Gram Formation

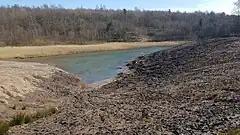
Gram Clay Pit, the prime source of fossils from the Gram Formation

The Gram Formation is a geological formation in Gram, Denmark. It preserves fossils dating from the Miocene period. The formation consists of three layers: the glauconite-rich, the Gram Clay, and the Gram sand. The sediments in the formation were deposited in an open marine depositional environment known as the Gram Sea. The Gram Formation was a very animal rich environment, having many different animals like whales, sharks, rays and fish. Sharks like basking shark and sandtiger shark lived in the area, but the most famous and biggest shark of this formation was Otodus megalodon. Megalodon would have been the apex predator of Denmark during the Miocene.